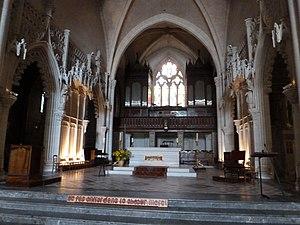
Église Saint-Léger de Cognac (Charente, Poitou-Charentes, France). This building is indexed in the Base Mérimée, a database of architectural heritage maintained by the French Ministry of Culture,
L'église Saint-Léger est la plus grande des églises de Cognac. Ancienne prieurale des bénédictins, elle est aujourd'hui la principale église paroissiale de la ville. Construite à partir de 1130, elle fut agrandie et remaniée au cours des trois siècles qui suivirent, ce qui explique la présence de nombreux styles architecturaux, un assemblage unique dans une région où on observe une prédominance du style roman.